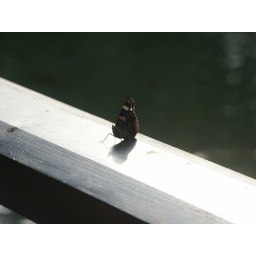
A common butterfly standing on something (I don't remember what) near to a river...